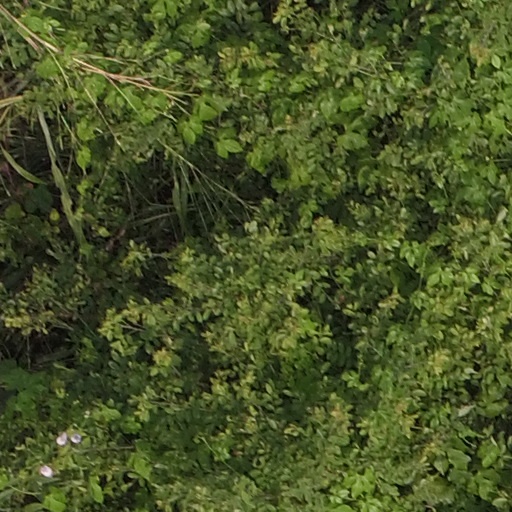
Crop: maize; corn